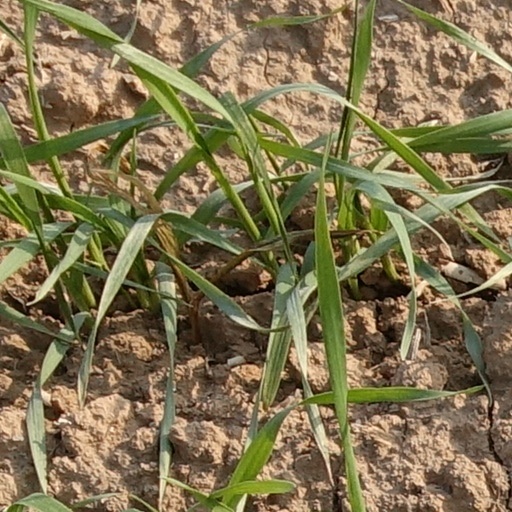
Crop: wheat